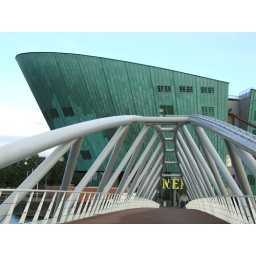
NEMO building &amp;amp; bridge in Amsterdam